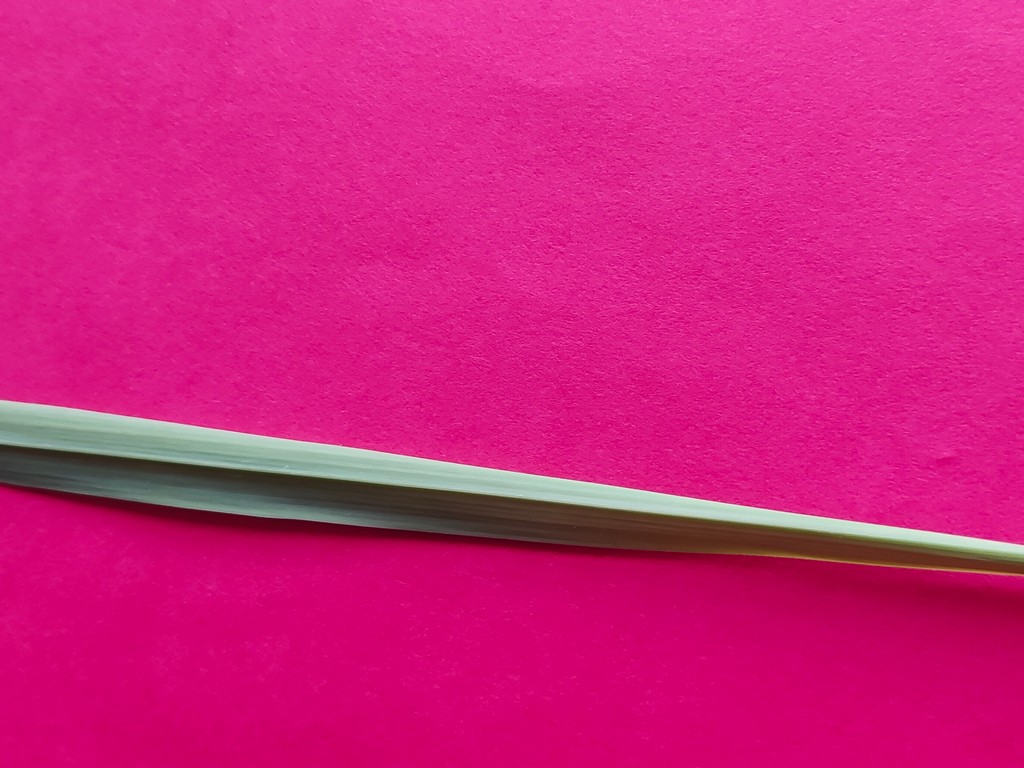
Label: Healthy